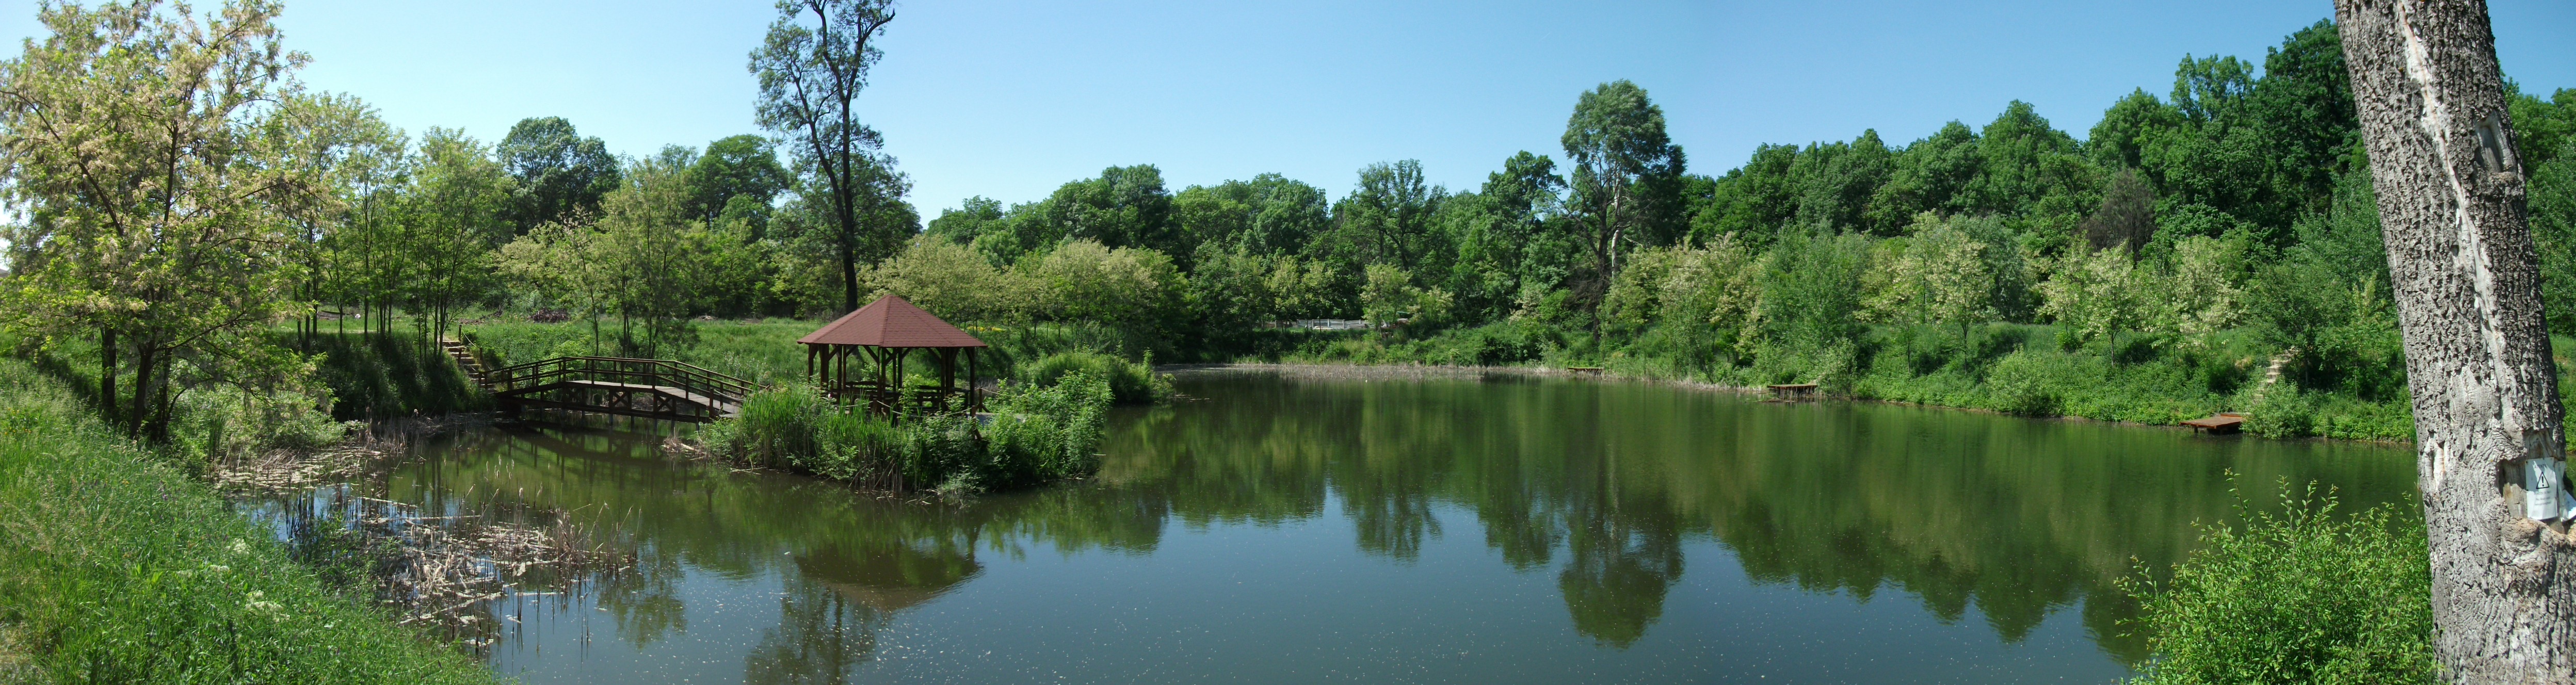
landscape, tree, water, forest, grass, swamp, wilderness, sky, sun, lake, pond, reflection, jungle, vegetation, wetland, habitat, ecosystem, nature reserve, biome, natural environment, temperate coniferous forest